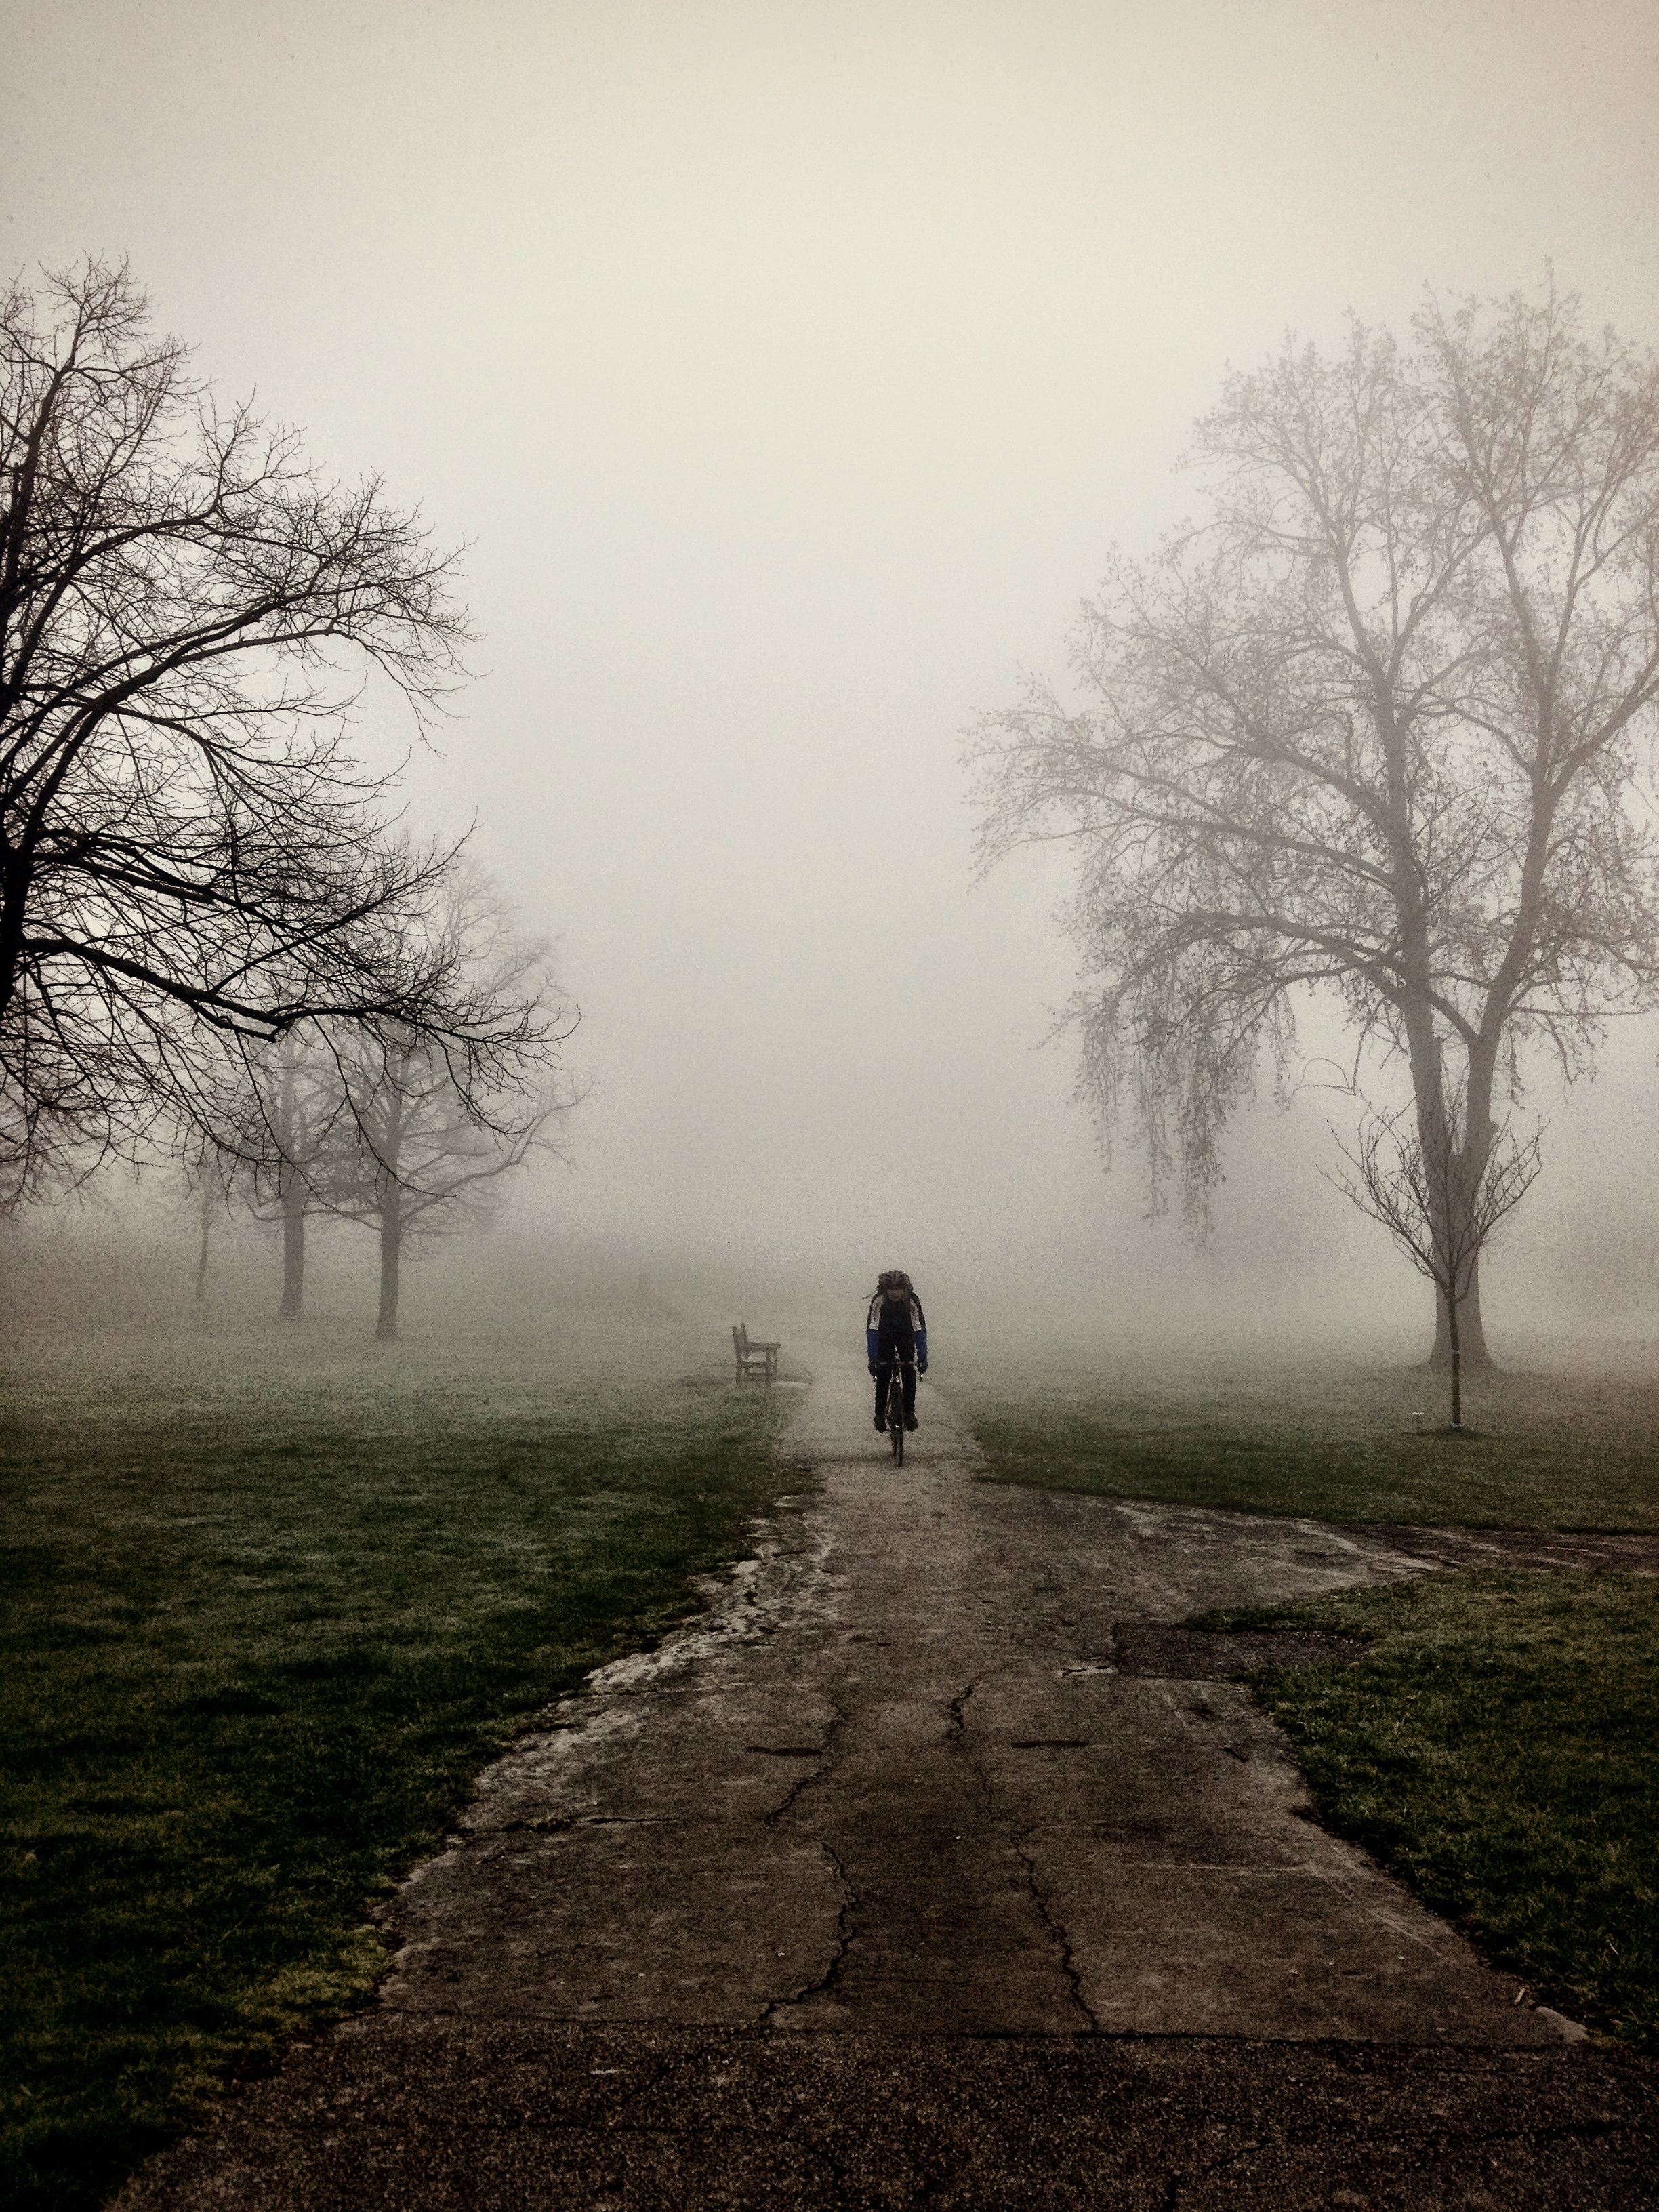
landscape, tree, nature, forest, path, grass, outdoor, winter, plant, wood, fog, mist, sunlight, morning, leaf, fall, summer, green, scenic, natural, autumn, park, weather, monochrome, season, trees, woodland, rural area, atmospheric phenomenon, woody plant, cycler